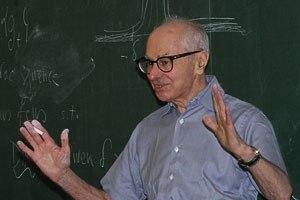
Serge Lang, né le 19 mai 1927 à Saint-Germain-en-Laye et mort le 12 septembre 2005 à Berkeley, est un mathématicien franco-américain. Il est connu pour ses travaux en théorie des nombres et pour ses manuels scolaires, dont l'influent Algebra. Il fut membre de la National Academy of Sciences et du groupe Bourbaki.